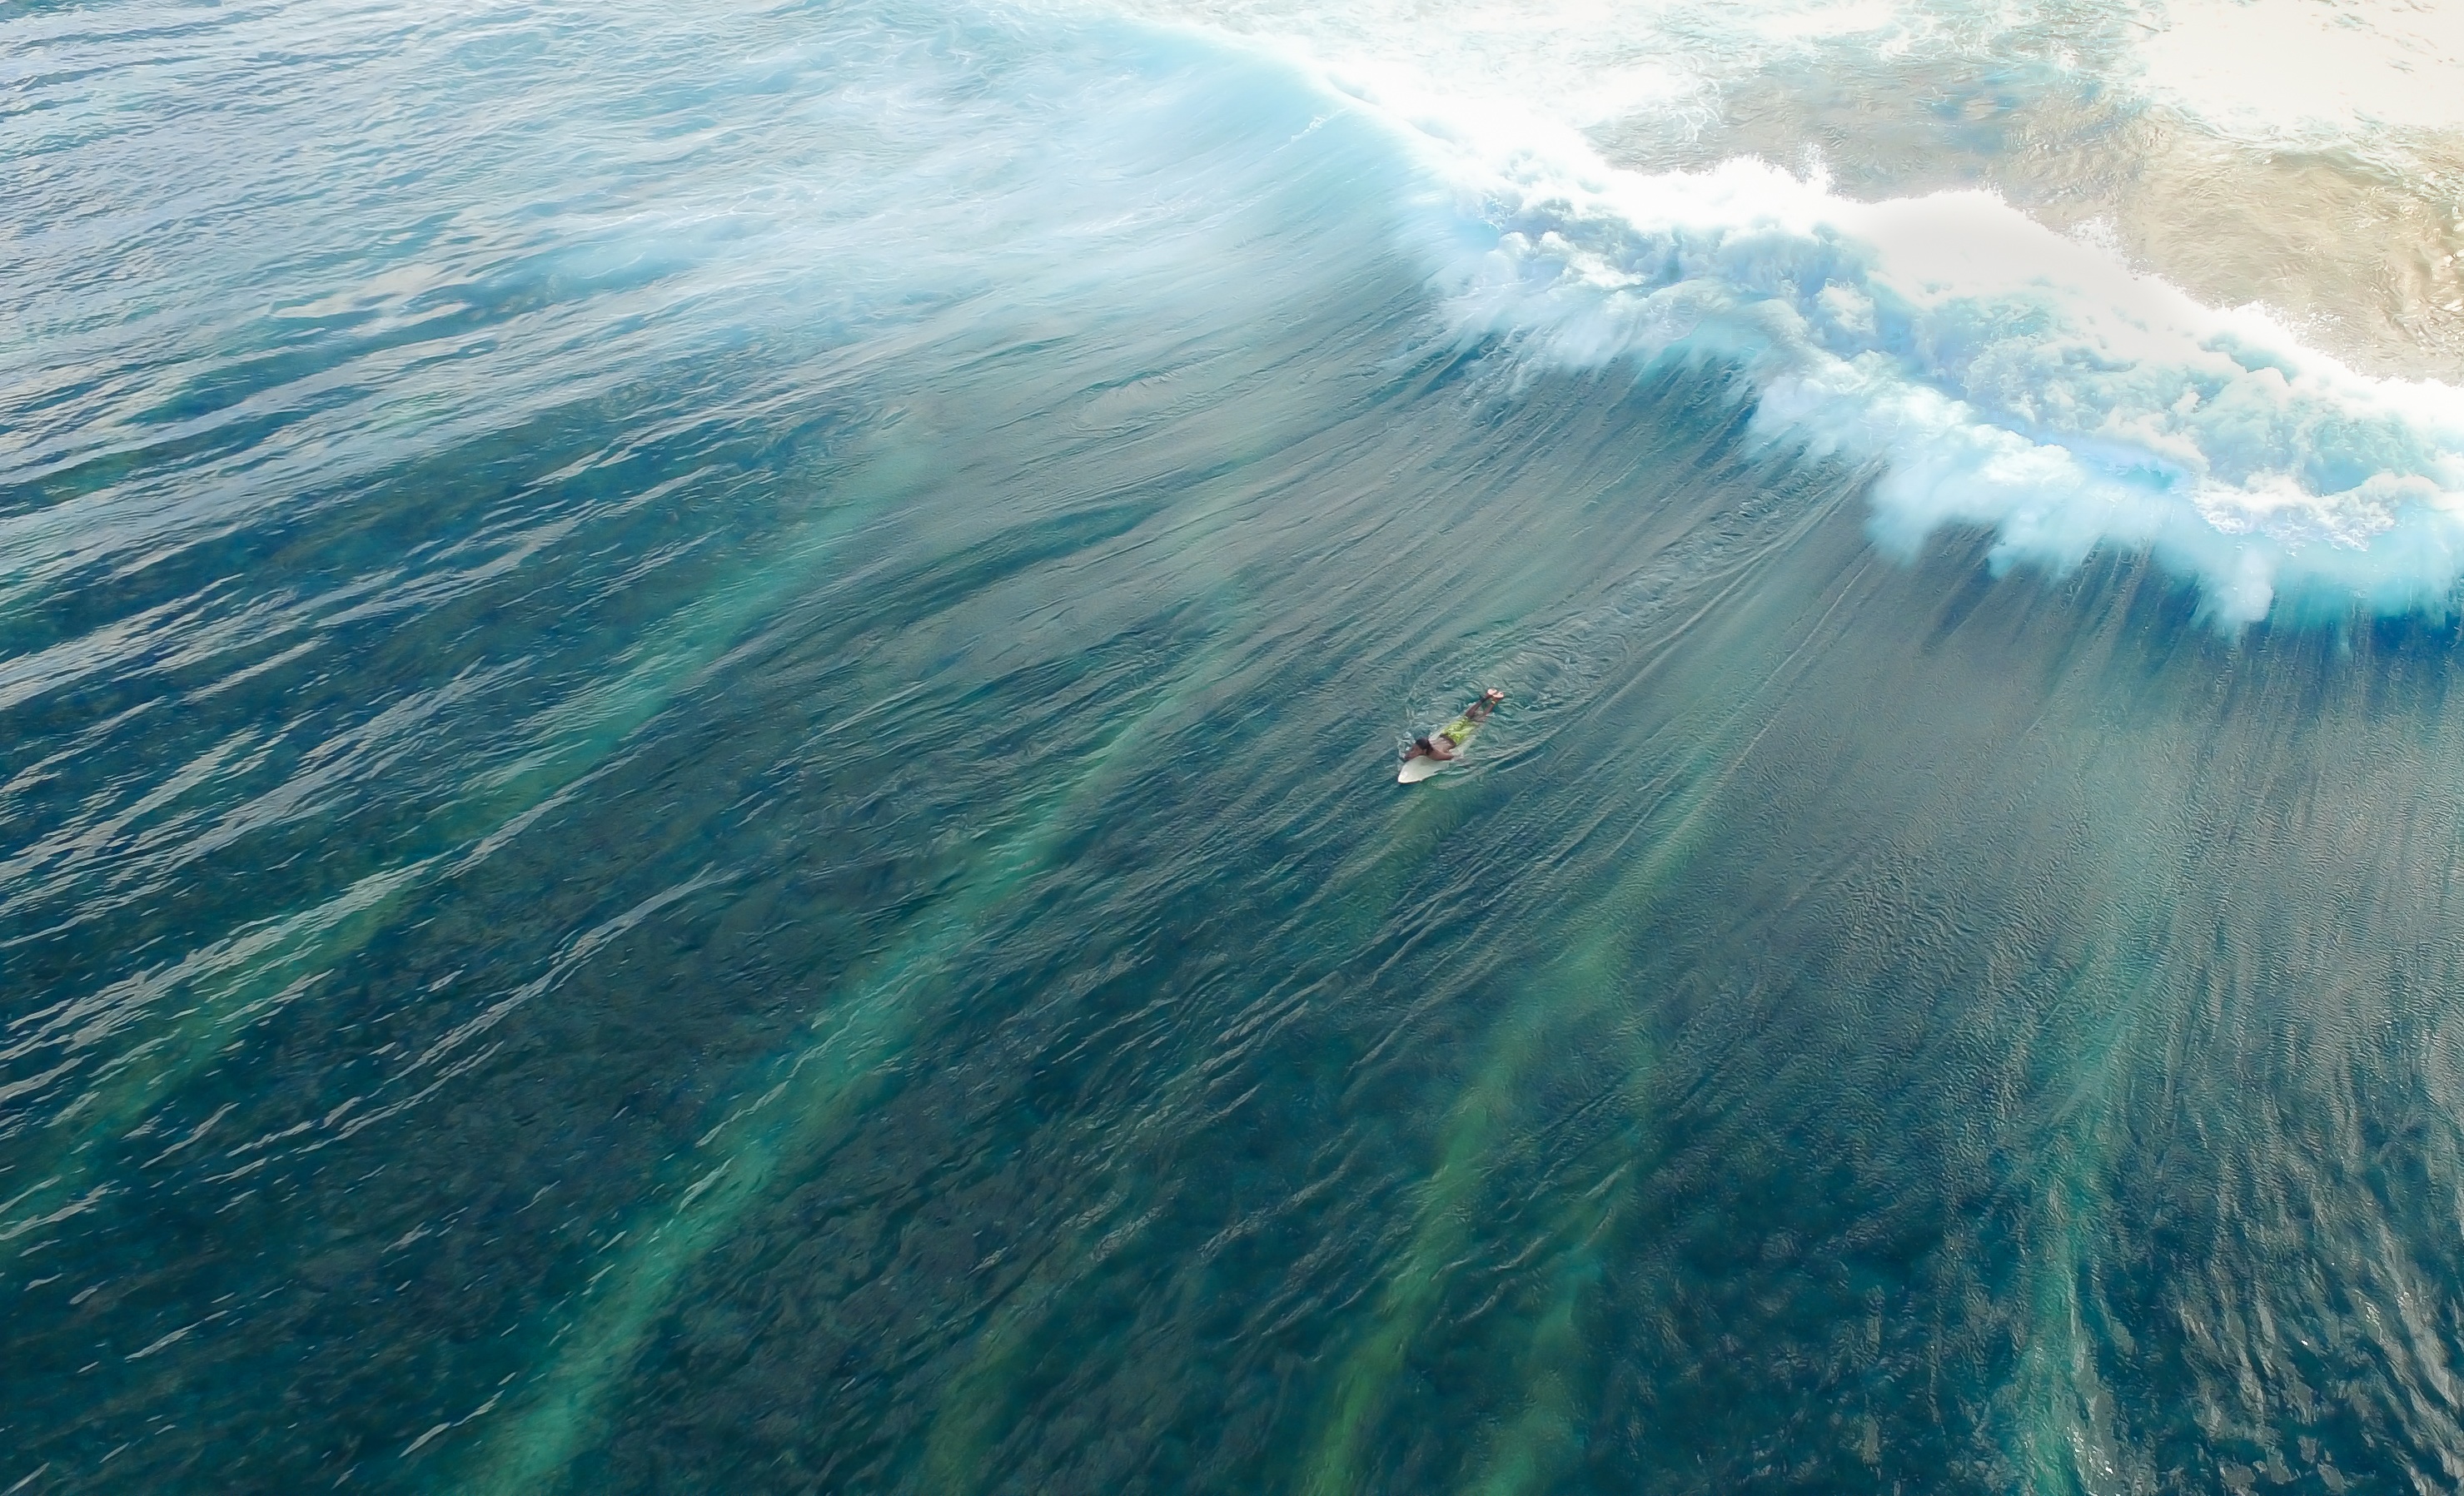
sea, coast, water, ocean, shore, wave, underwater, surf, terrain, sports, cape, water sport, atmosphere of earth, wind wave